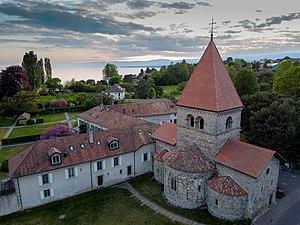
Vue aérienne de l'église St-Sulpice
Le temple de Saint-Sulpice, ancienne église Sainte-Marie-Madeleine, est un temple protestant situé dans la commune vaudoise de Saint-Sulpice, dans le canton de Vaud en Suisse.